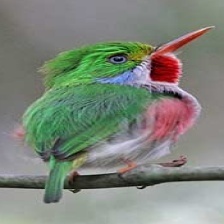
Species: CUBAN TODY
Scientific name: TODUS MULTICOLOR